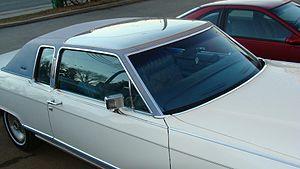
La Lincoln Continental est une automobile de la division Lincoln de Ford. Il y en a eu 10 générations différentes, du tout-début des années 1940 aux années 2020. Ses trois premières génération ont représenté l'optimum du luxe chez Ford, jusqu'au début des années 1980, où elle a été remplacée dans ce rôle par la Lincoln Town Car. La Continental est alors devenue une simple berline, adoptant même la plate-forme de la Ford Taurus en 1988. Sa production a cessé en 2002, date à laquelle elle a été remplacée par la Lincoln LS.